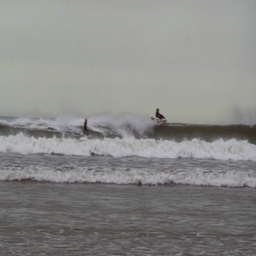
a surfer gets towed into a small wave and then performs a 360